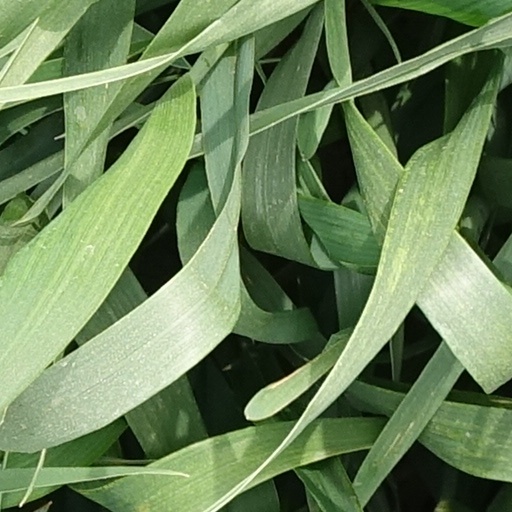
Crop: wheat